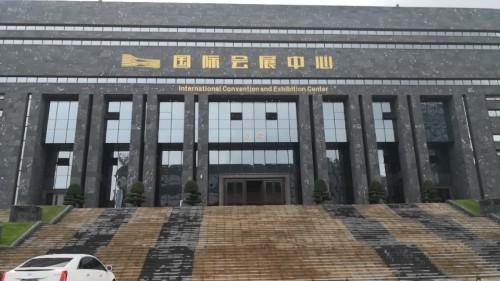
地标名称：国际会展中心
所在城市：黔西南布依族苗族自治州·兴义市